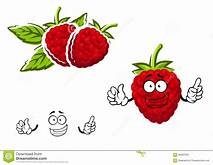
Label: raspberry